Lucha Libre AAA Worldwide

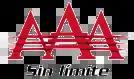
Logo of "AAA Sin Límite" program

In 1994, AAA co-promoted the "When Worlds Collide" pay-per-view event with World Championship Wrestling (WCW). The event was critically-acclaimed and is credited for popularizing "lucha libre" in the United States. Weeks after the show, Art Barr (a key member of Los Gringos Locos) died while visiting his family. AAA subsequentally vacated the AAA Tag Team Championships, which led to the departure of fellow stable-mates (in Los Gringos Locos) Eddie Guerrero and Madonna's Boyfriend. El Hijo del Santo also departed as a result of creative problems, and stars such as Fuerza Guerrera and Blue Panther soon left too when the Mexican economy began to slow down (which resulted in the company's inability to offer as much work). Talent such as Rey Misterio, Jr., Psicosis, La Parka, and Juventud Guerrera, would also depart to WCW in 1996, as well as Konnan's short-lived "Promo Azteca" promotion.